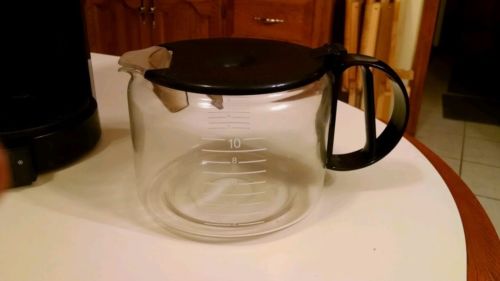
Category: coffee maker